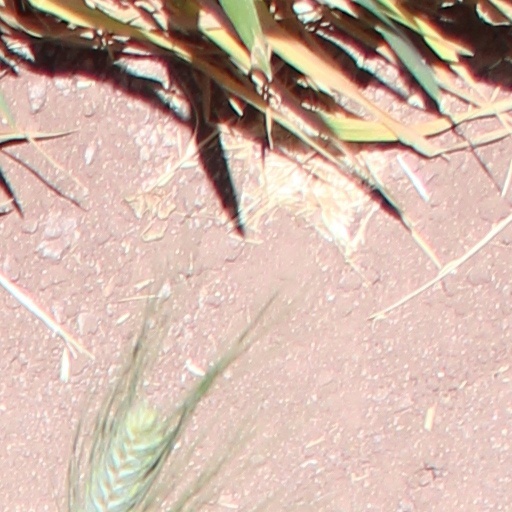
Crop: wheat